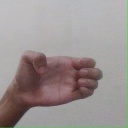
अक्षर: ख